Mr. Butterfly

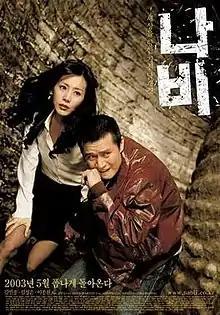
Theatrical poster

Mr. Butterfly ("Nabi") is a 2003 South Korean action film. The film is the writing and directorial debut (and, as of 2011, only) film of Kim Hyeon-seong, sometimes credited outside Korea as Marc Kim.